Club Universitario de Deportes in South American football

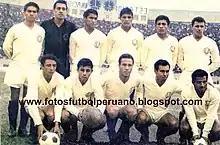
Universitario in 1967

Club Universitario de Deportes, also known as Universitario or La "U", is a Peruvian football club based in Lima. The club has participated in 47 editions of club competitions governed by CONMEBOL, the chief authority in South American football. These include 33 seasons in the Copa Libertadores, 8 season in the Copa Sudamericana, 4 seasons in the Copa Merconorte and 2 seasons in the Copa CONMEBOL. The club plays its home matches at the Estadio Monumental "U" since it was opened in late 2000 for international competitions. Prior to this stadium's opening, Universitario chose to be the home team in Peru's Estadio Nacional since it began competing in the Copa Libertadores.